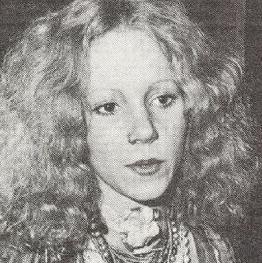
Age: 15